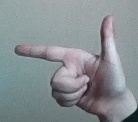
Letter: yaa